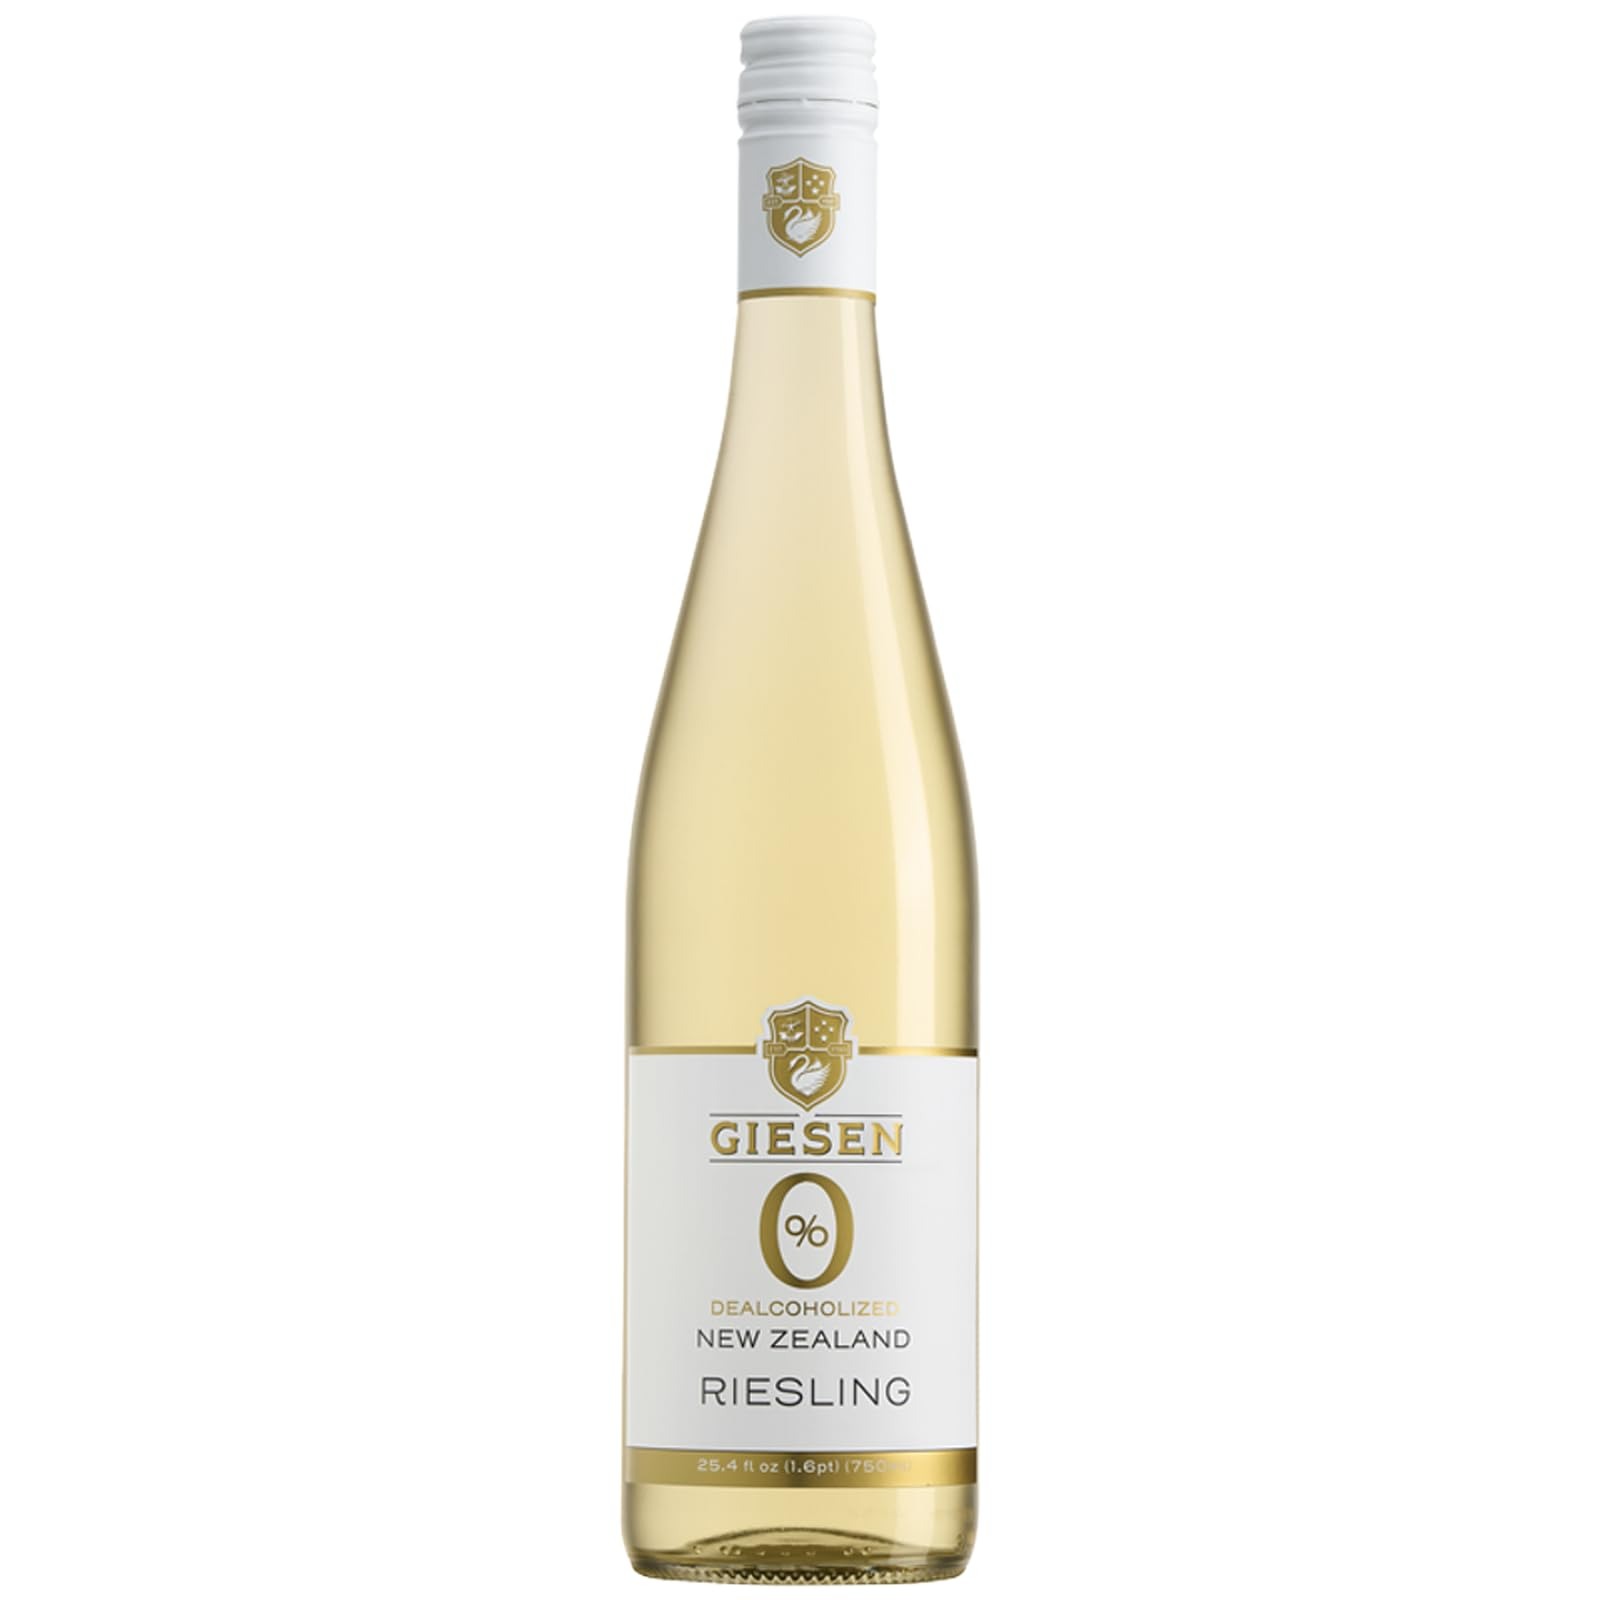
Item Name: Giesen Non-Alcoholic Riesling - Premium Dealcoholized White Wine from New Zealand
Bullet Point 1: Perfect for Various Occasions: Whether enjoyed at home, during social gatherings with friends and family, or whenever you crave the taste of wine without the usual after-effects, Giesen 0% Riesling is your guilt-free indulgence
Bullet Point 2: Aromatic Sensation: Giesen 0% Riesling delights your senses with enticing notes of lime, citrus blossom, and elderflower, creating an aromatic experience that captivates the nose
Bullet Point 3: Lively Palate: Experience the lively and refreshing Riesling characters on the palate, fea-turing zingy lime, ripe mandarin, and delightful sweetness, enhancing your taste buds with every sip
Bullet Point 4: Balanced Crispness: The wine's vibrant flavors are balanced by crisp acidity, ensuring a harmonious and refreshing drinking experience
Bullet Point 5: Includes 750ml Bottle of Riesling, Tasting Notes and Phone/Tablet Holder
Value: 25.0
Unit: Fl Oz

Price: 22.99